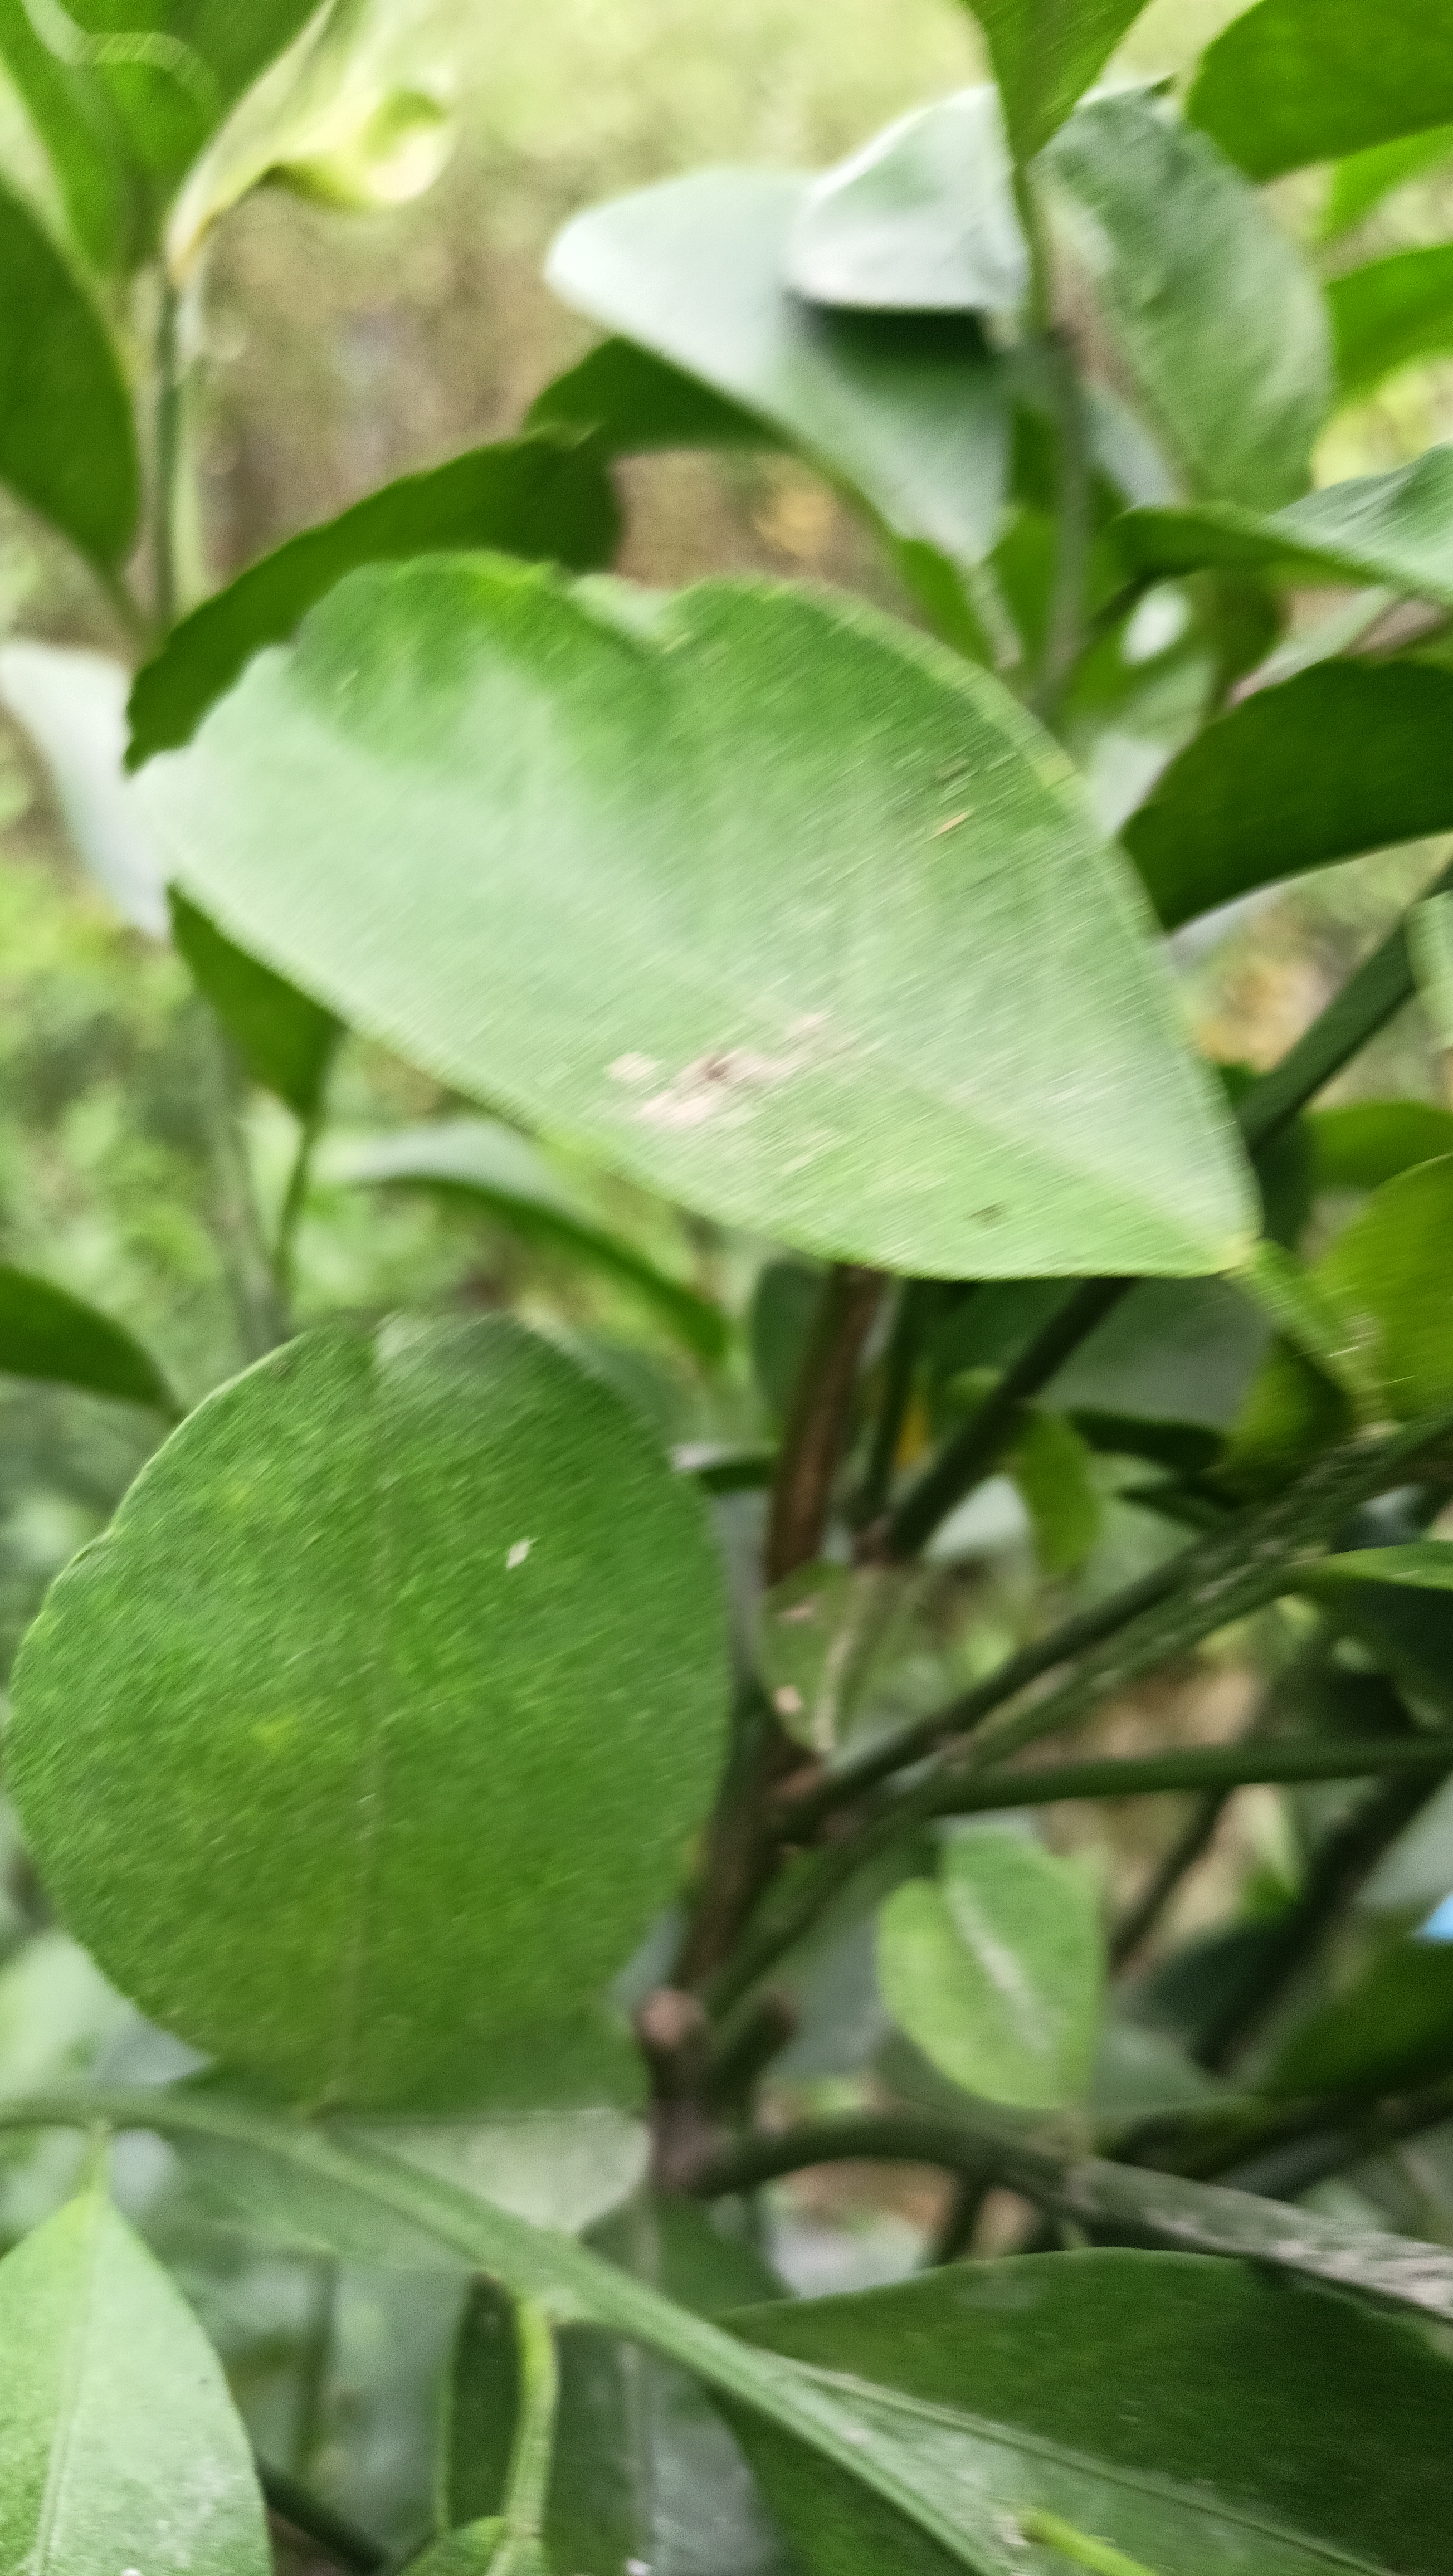
Mandarin leaf variety: China Mishti